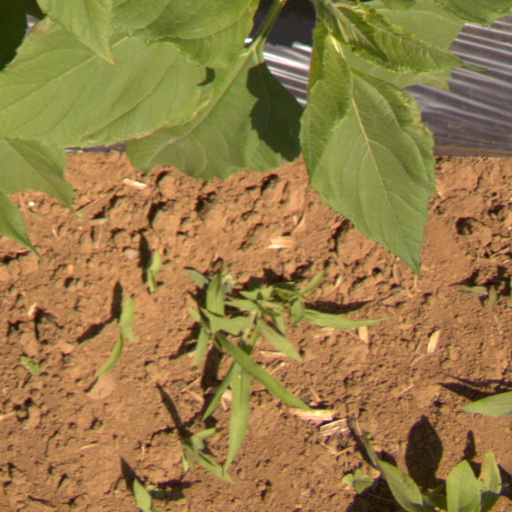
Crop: Jerusalem artichoke